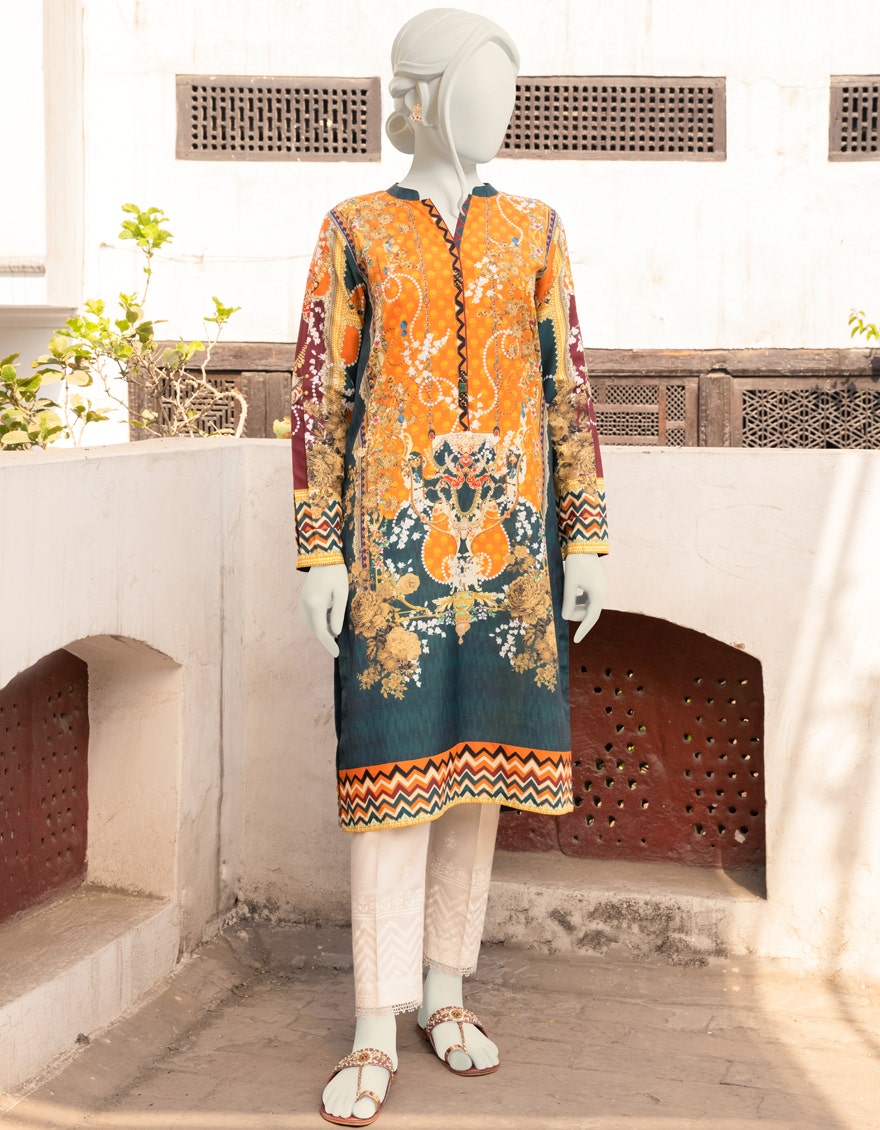
orange multi embroidered cotton tunic